Santa Clara Campaign Treaty Site

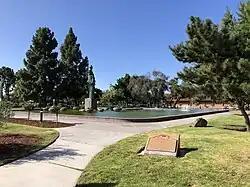
Santa Clara Campaign Treaty Site Civic Center

The Santa Clara Campaign Treaty Site stands as a historic landmark that commemorates the Battle of Santa Clara, an armed clash that transpired during the Mexican-American War, fought on January 2, 1847. It was followed by a truce meeting the subsequent day. During this meeting, Marine Captain Ward Marston, commanding the United States expeditionary force, and Francisco Sánchez, the leader of the Mexican-Californian ranchers, came to an agreement on January 7, 1847. Under the terms of the treaty, U.S. forces committed to respecting the rights of Californians and discontinuing the seizure of their property. The plaque bearing California Historical Landmark #260 is located on Lincoln Street in Santa Clara, California. This plaque serves to commemorate the Santa Clara Campaign Treaty site.